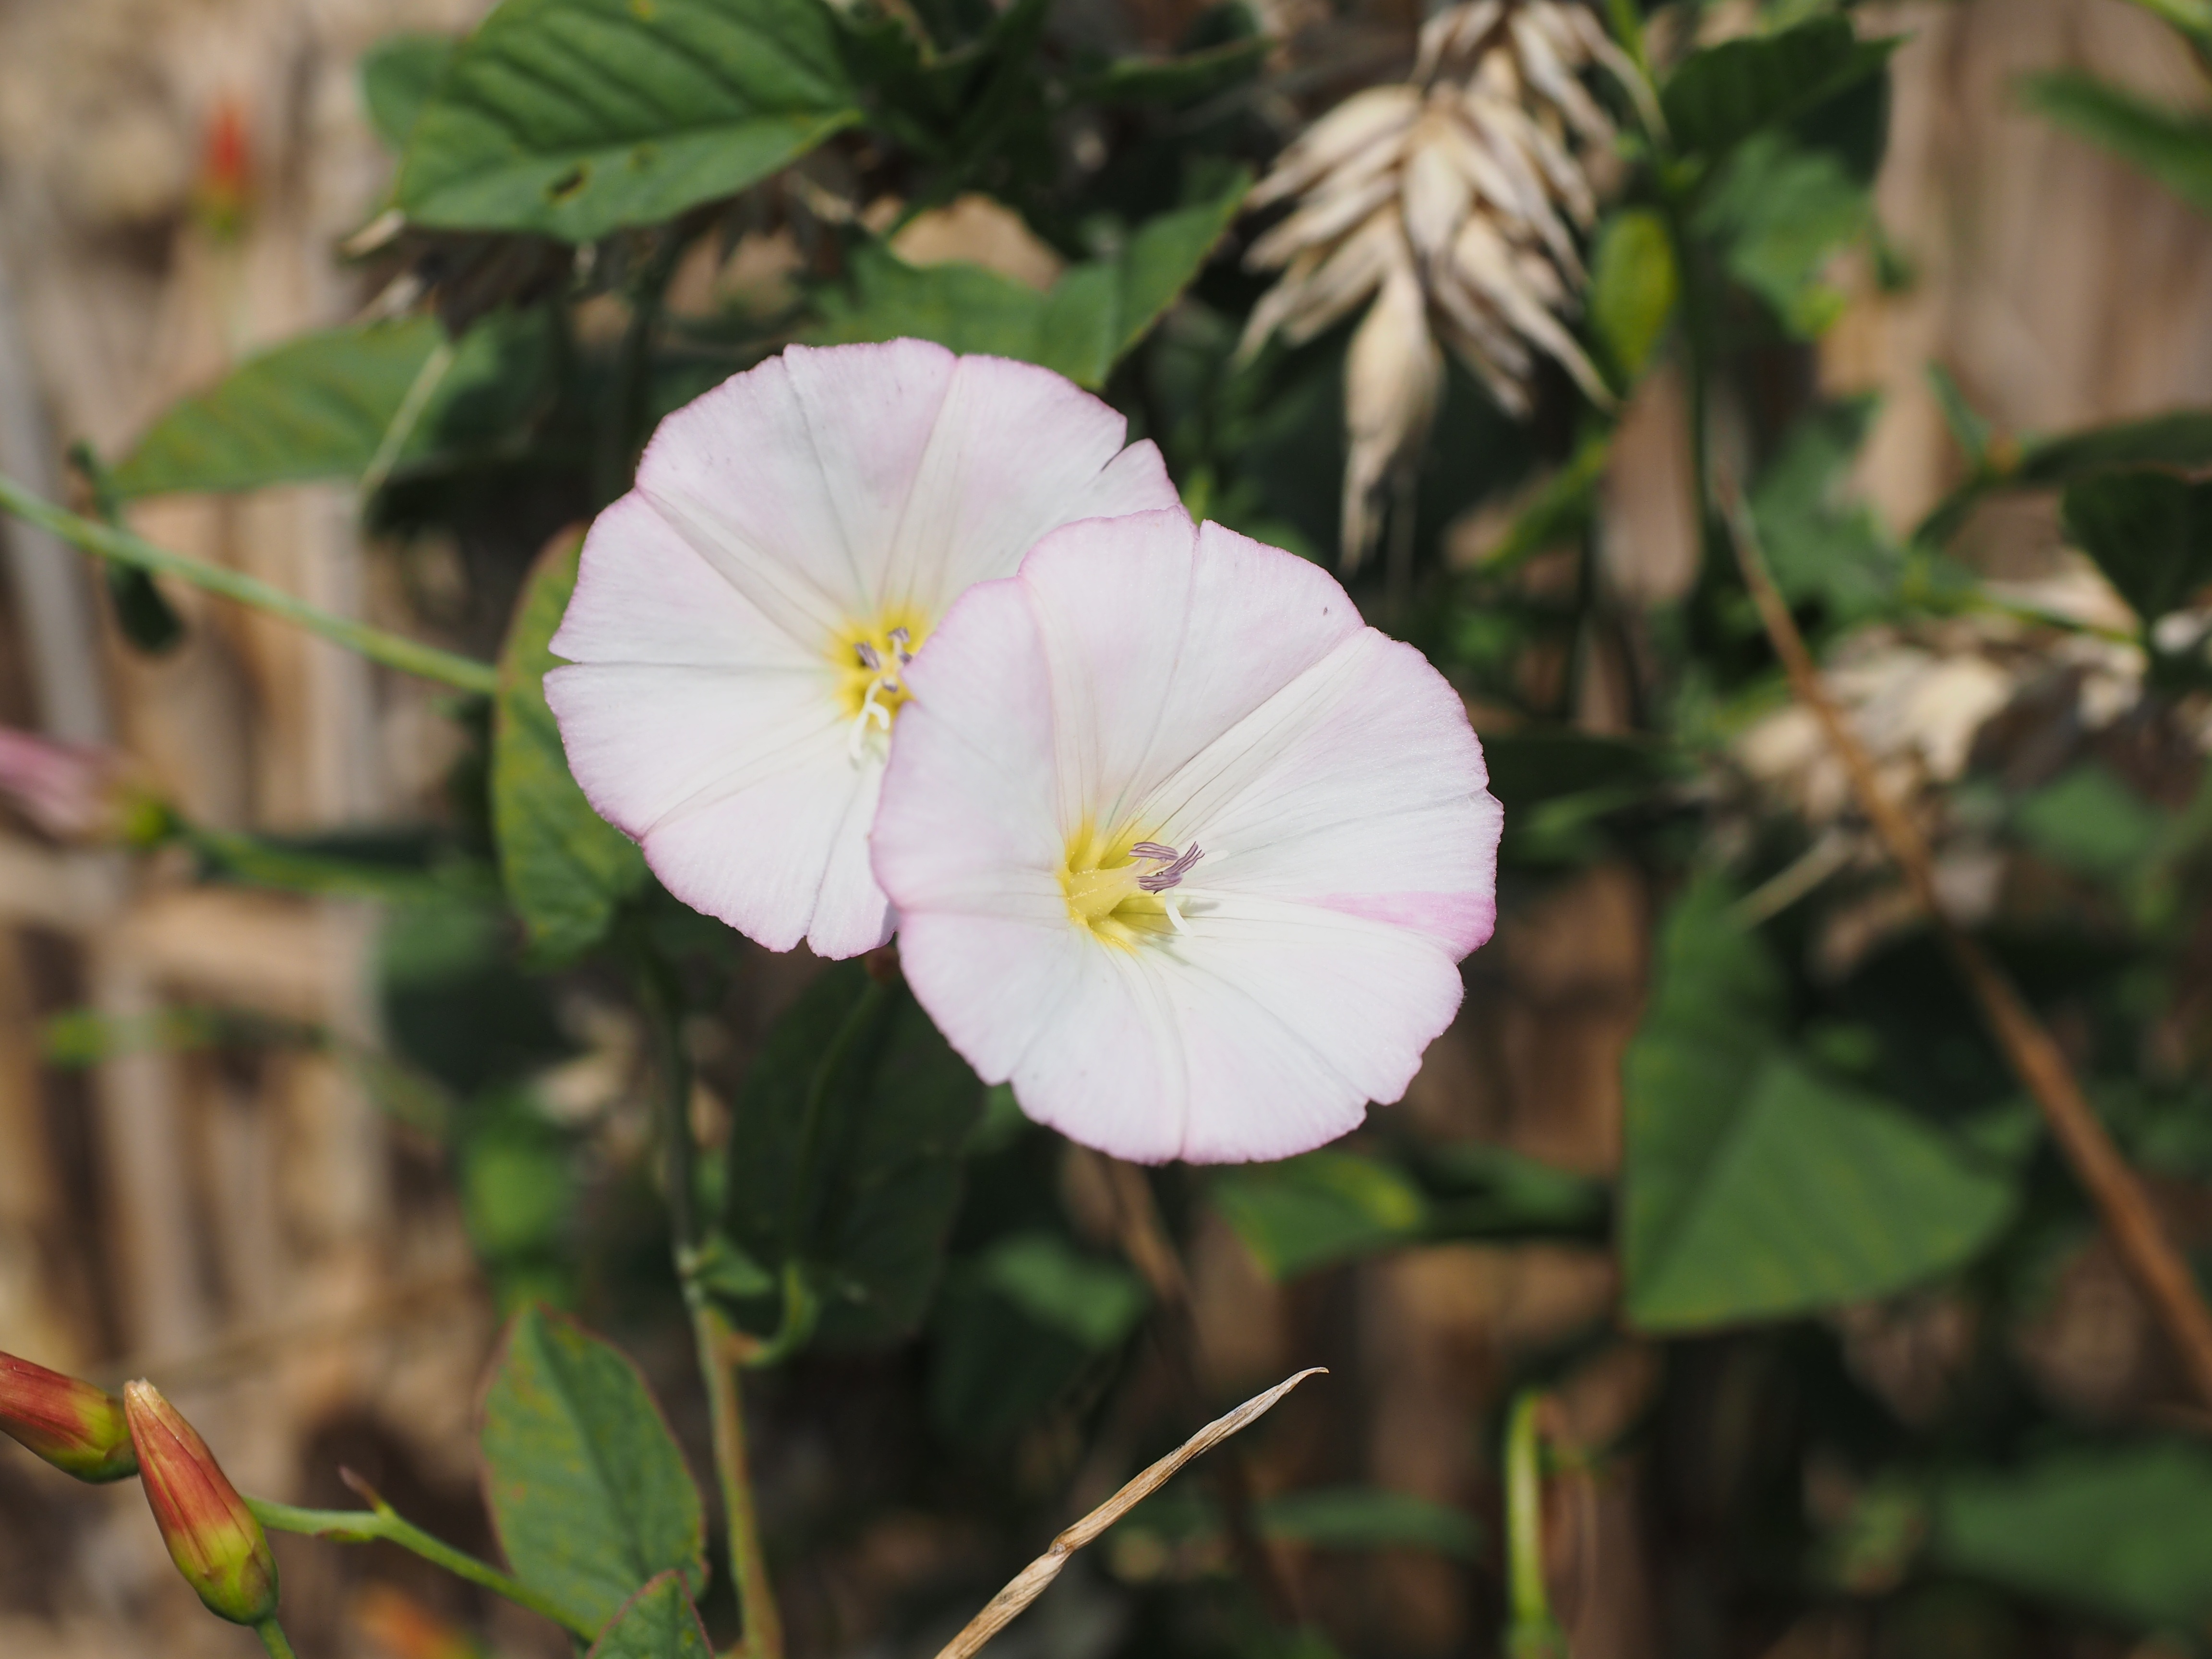
nature, blossom, plant, white, leaf, flower, petal, bloom, botany, pink, flora, wildflower, evening primrose, macro photography, flowering plant, wind greenhouse, bindweed, funnel flower, annual plant, convolvulaceae, plant stem, land plant, morning glory family, convolvulus arvensis, devil intestinal, field winds, mother glass